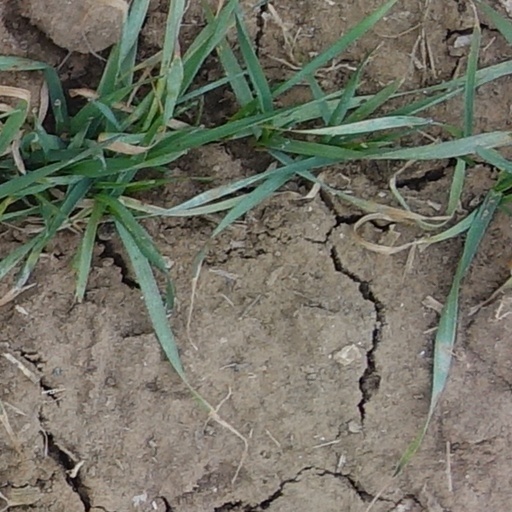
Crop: wheat